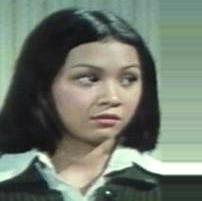
Age: 16